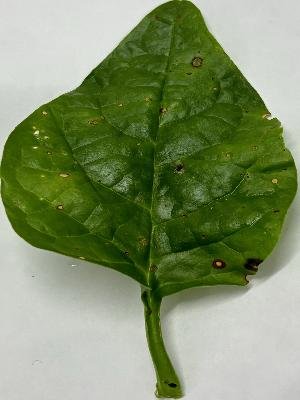
Label: Bacterial-Spot